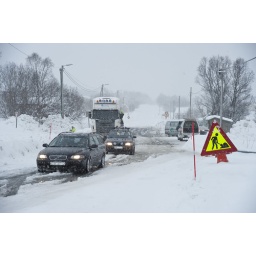
Trying to keep the water off the road by melting the ice in the blocked pipe